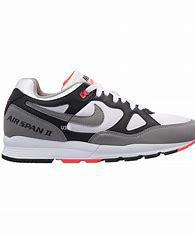
Brand: Nike
Model: Air Span Ii